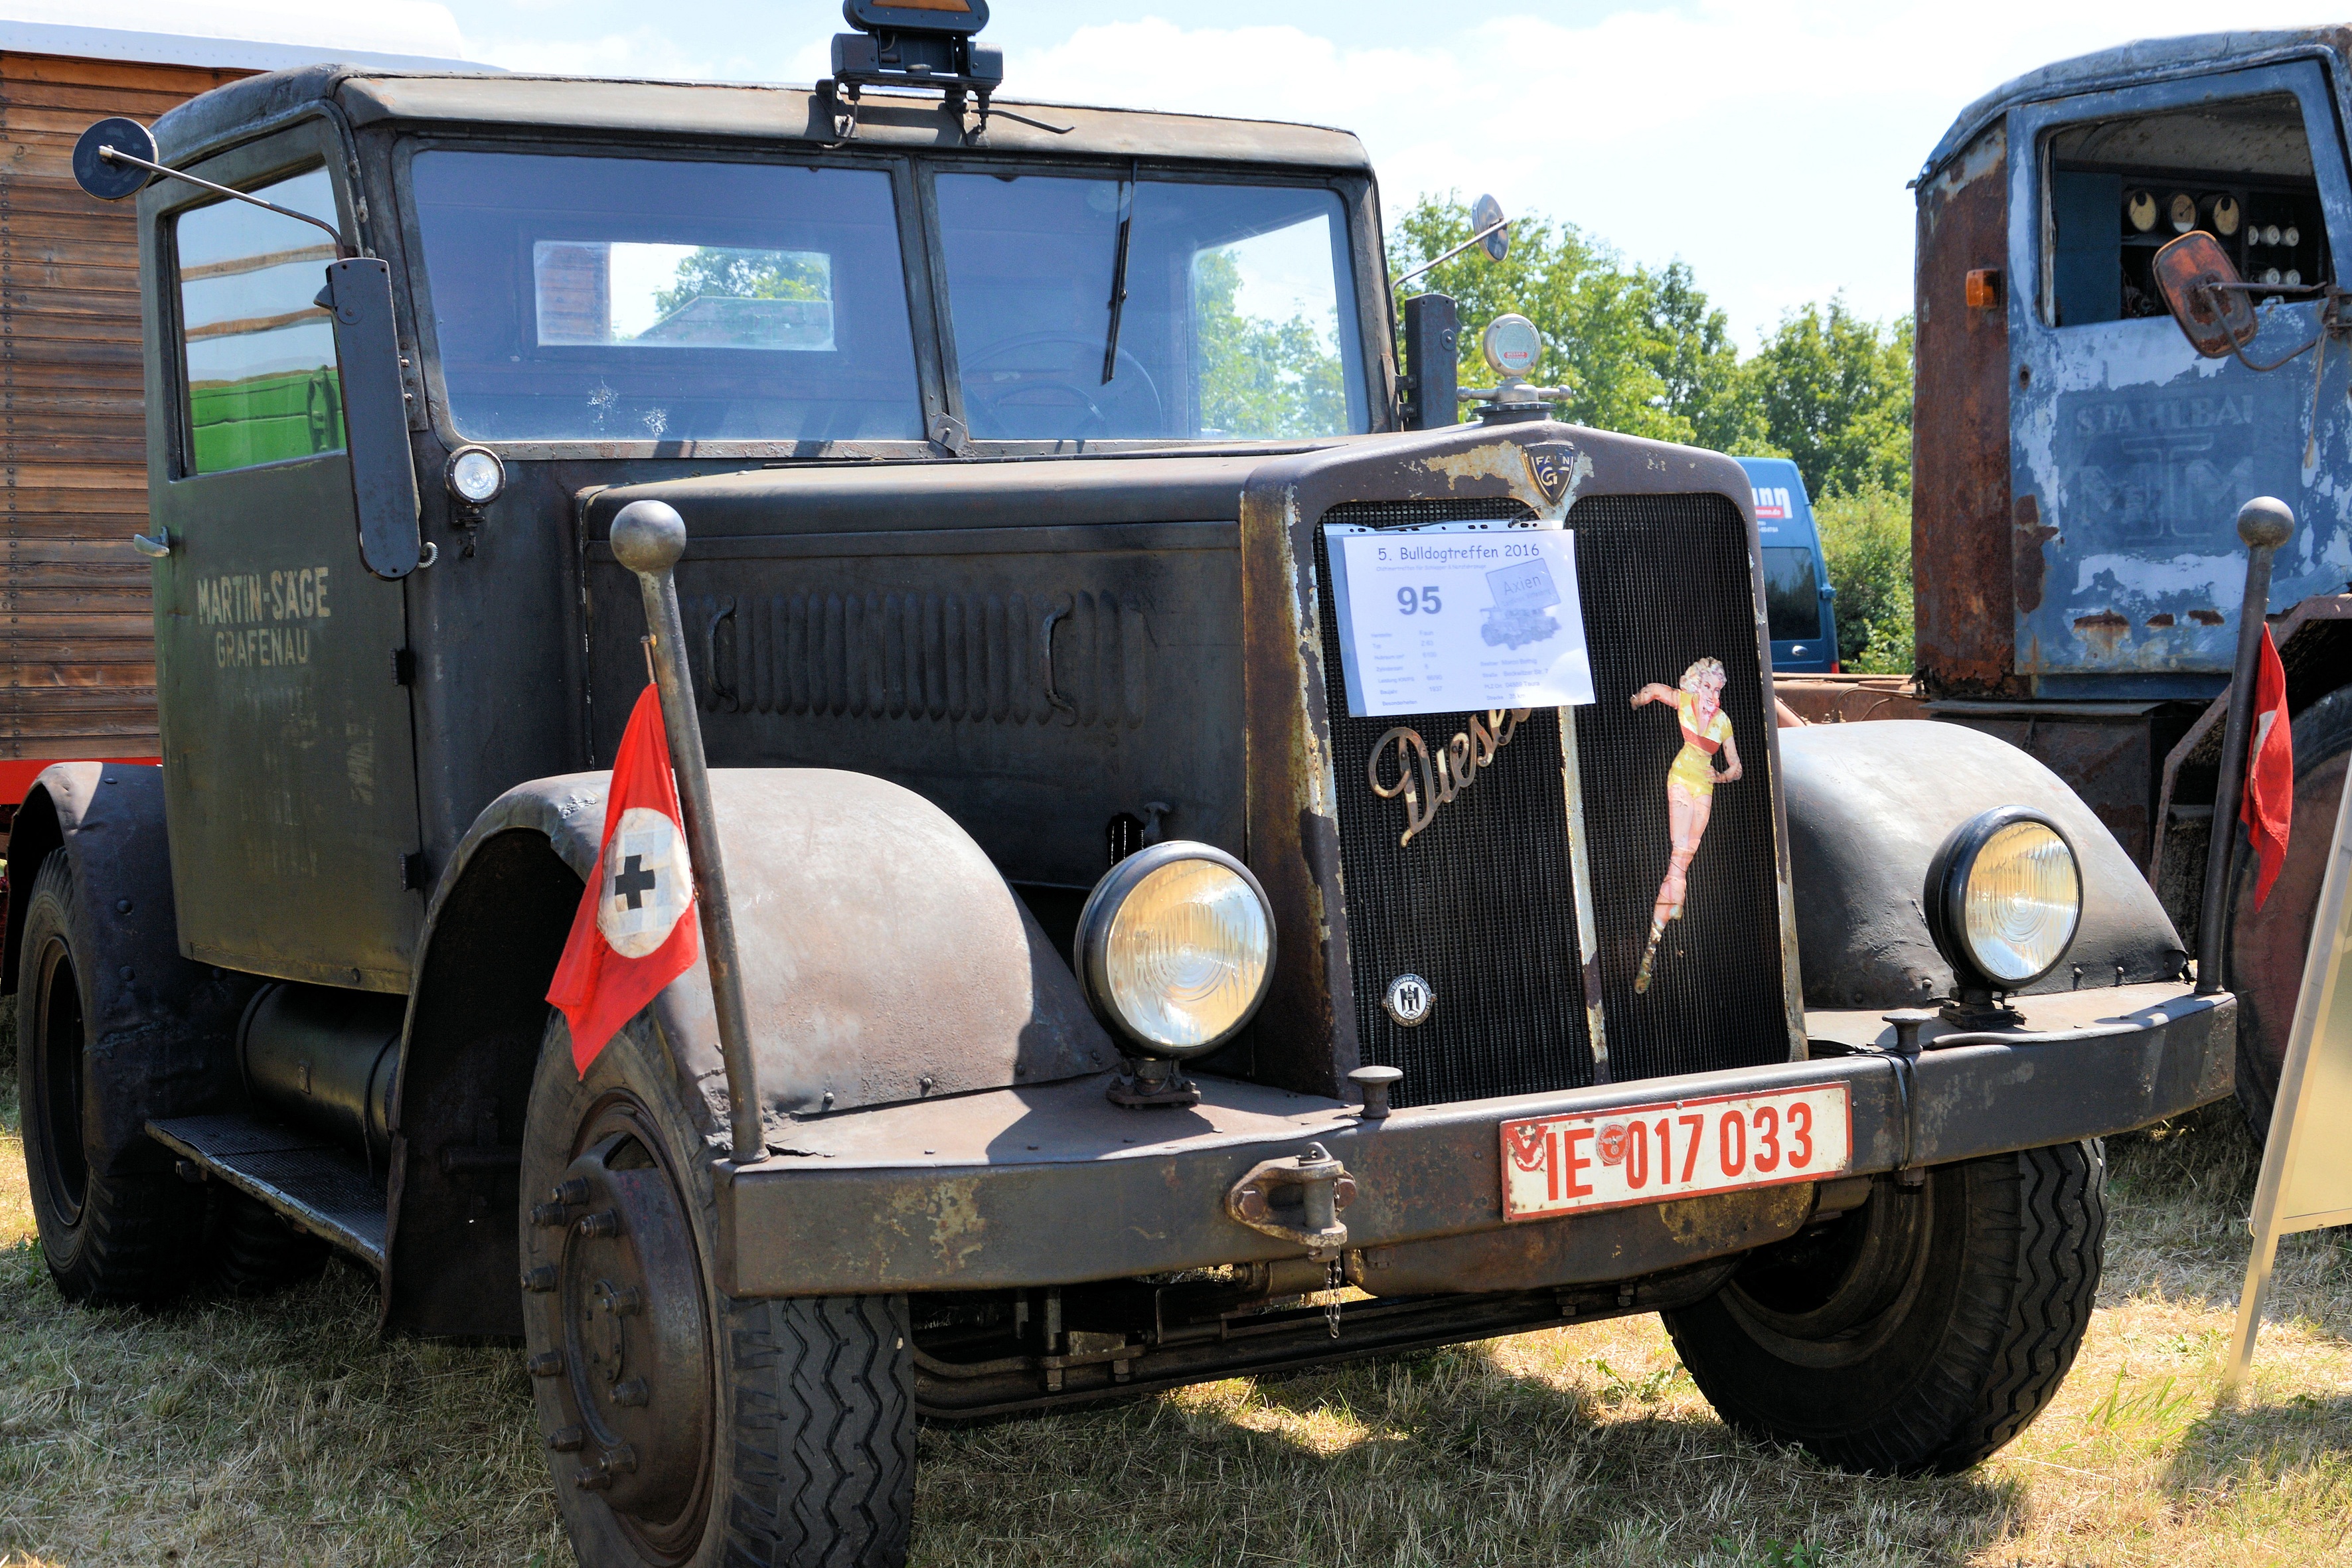
car, transport, truck, vehicle, motor vehicle, vintage car, oldtimer, classic, historically, faun, antique car, long hauber, off road vehicle, german empire, land vehicle, automobile make, off roading, military vehicle